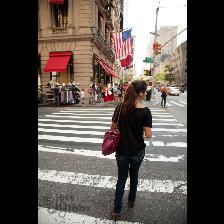
Label: Human